John Henry Newman

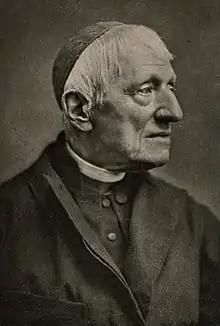
Photograph by Herbert Rose Barraud,

John Henry Newman (21 February 1801 – 11 August 1890) was an English Catholic theologian, academic, philosopher, historian, writer, and poet. He was previously an Anglican priest and after his conversion became a cardinal. He was an important and controversial figure in the religious history of England in the 19th century and was known nationally by the mid-1830s. He was canonised as a Catholic saint in 2019 and proclaimed a Doctor of the Church in 2025. He was a member of the Oratory of St. Philip Neri.